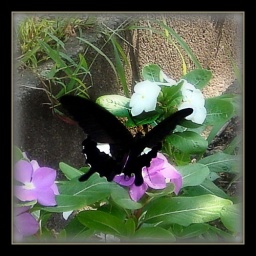
&lt;b&gt;&lt;i&gt;&amp;quot;Love is like a butterfly.&amp;quot;&lt;/i&gt;~ Author Unknown&lt;/b&gt;memories from the flower garden near my car parking space